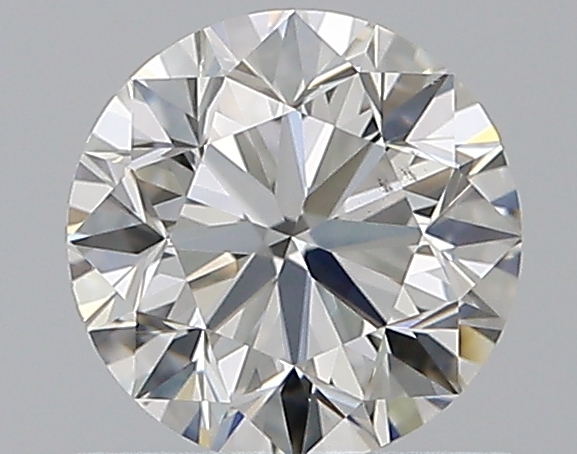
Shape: round
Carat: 0.72
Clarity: VS2
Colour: I
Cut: VG
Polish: EX
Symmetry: VG
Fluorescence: N
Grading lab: GIA
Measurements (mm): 5.56 x 5.61 x 3.6